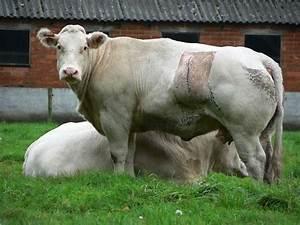
cow